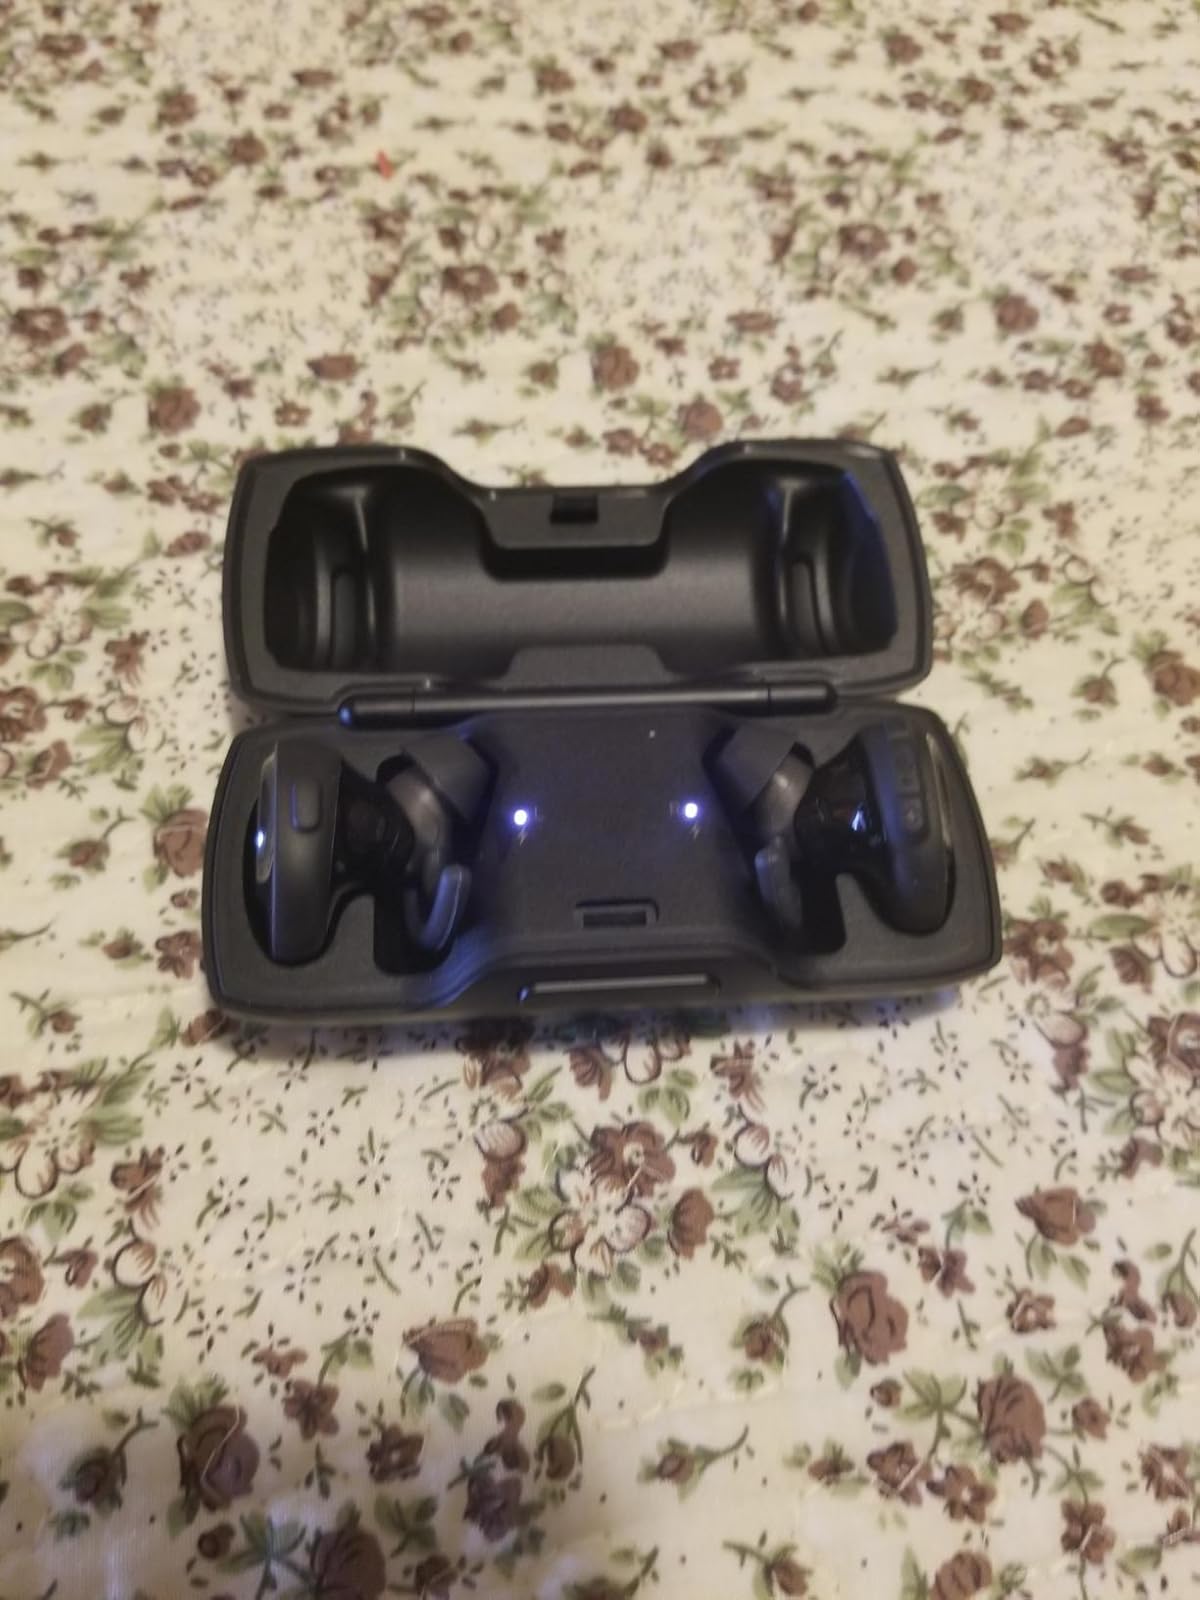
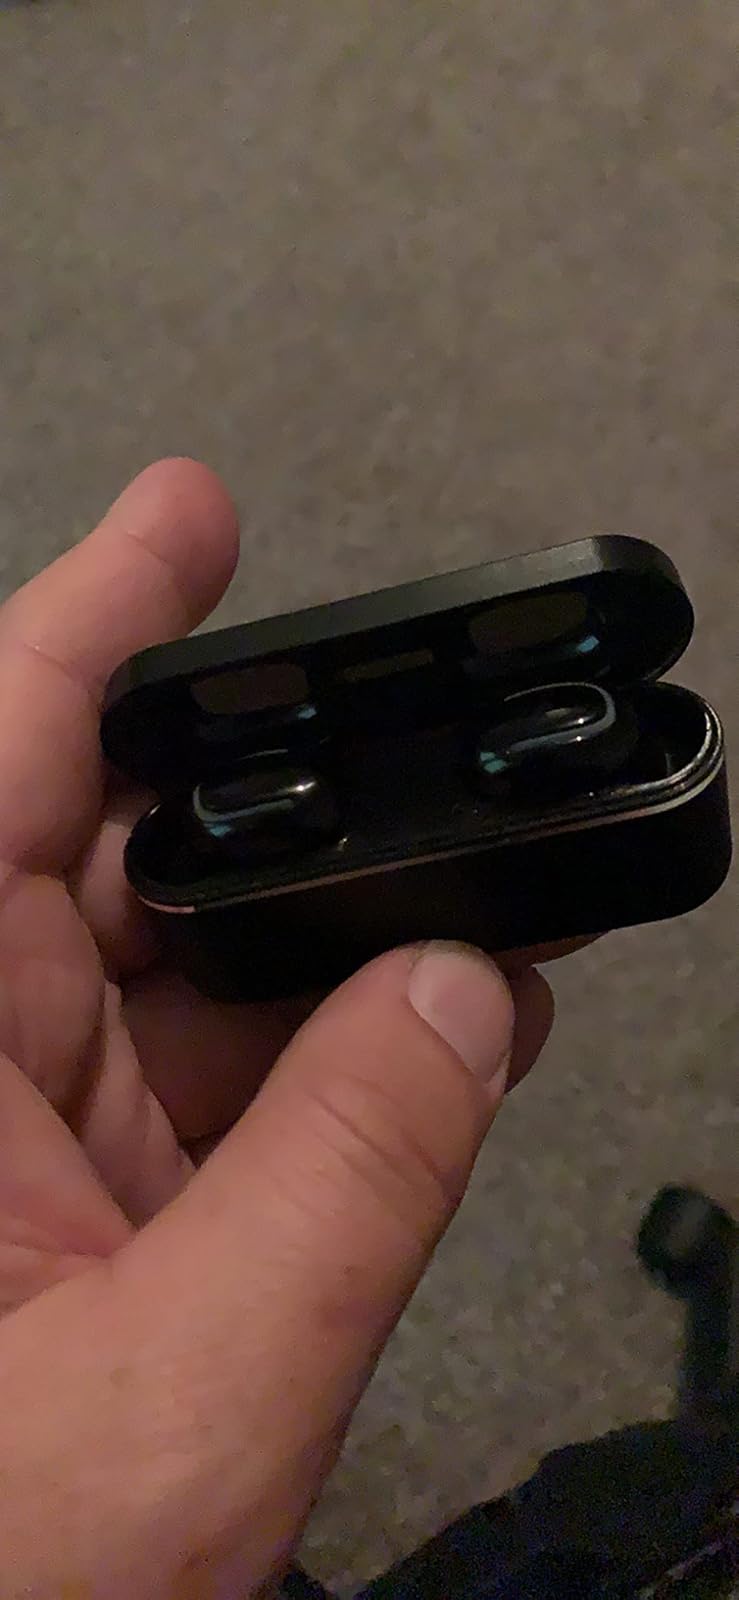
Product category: earbuds
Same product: no